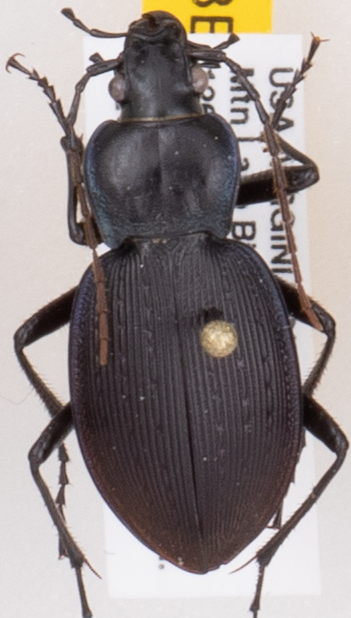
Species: Carabus goryi
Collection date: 2018-05-08
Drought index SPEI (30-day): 1.19
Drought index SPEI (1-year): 0.63
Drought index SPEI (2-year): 0.438